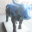
Label: cattle